Astounding Award for Best New Writer

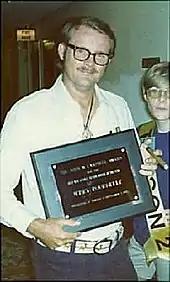
Jerry Pournelle with the first award at the 1973 Hugo Awards Banquet

In the following table, the years correspond to the date of the ceremony, rather than the year when the writer's eligible work was first published. Each year links to the corresponding "year in literature". Although the award is not given explicitly for any particular work, and such works are not recorded by the World Science Fiction Society or Dell Magazines, a selection of works that the writer in question published in the eligibility period are listed. This list includes novels and short stories, and is not intended to be comprehensive. Entries with a yellow background and an asterisk (*) next to the writer's name have won the award; those with a gray background are the other finalists on the shortlist.